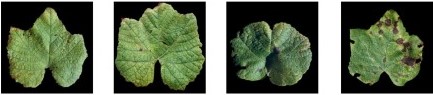
Plant: Grape
Disease: grape leaf spot